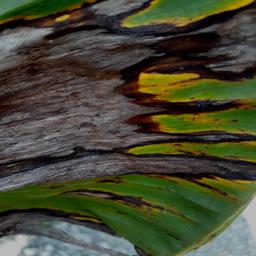
Label: POTASSIUM DEFICIENCY